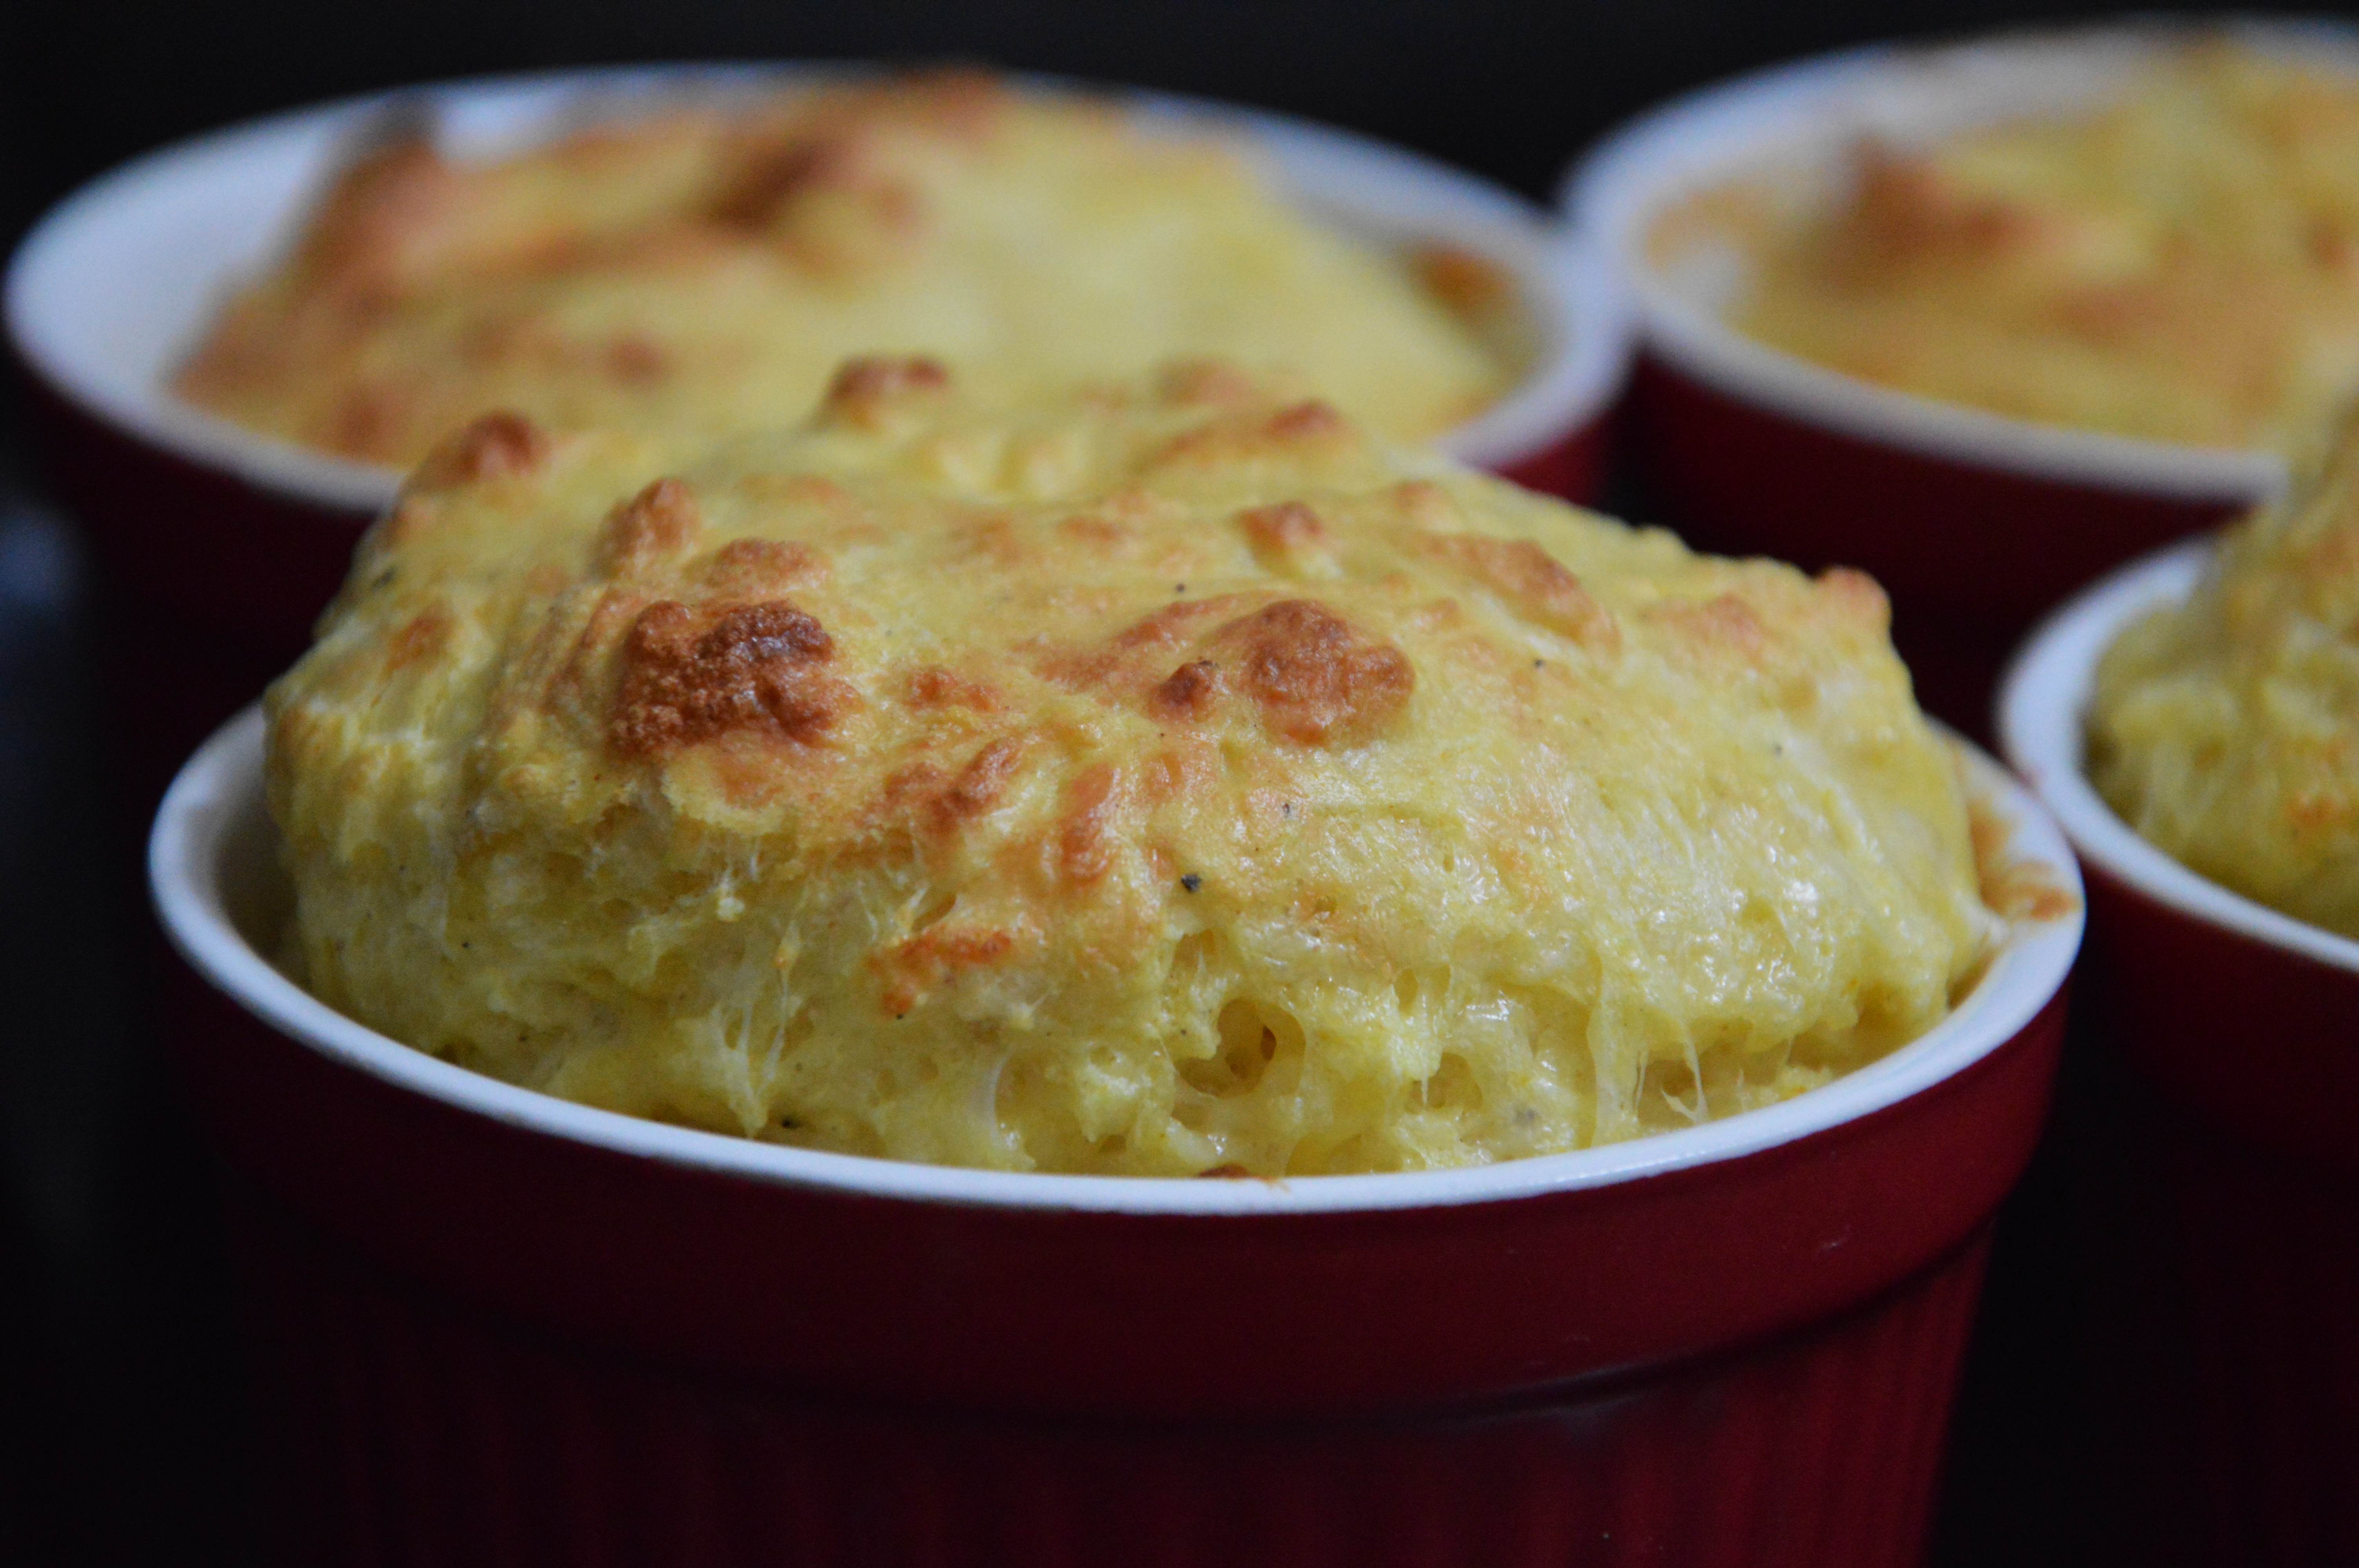
dish, meal, food, cooking, produce, salt, breakfast, baking, dessert, cuisine, cheese, dinner, quiche, gastronomy, souffle, baked goods, cooking cooking, food drink, cottage pie, pot pie